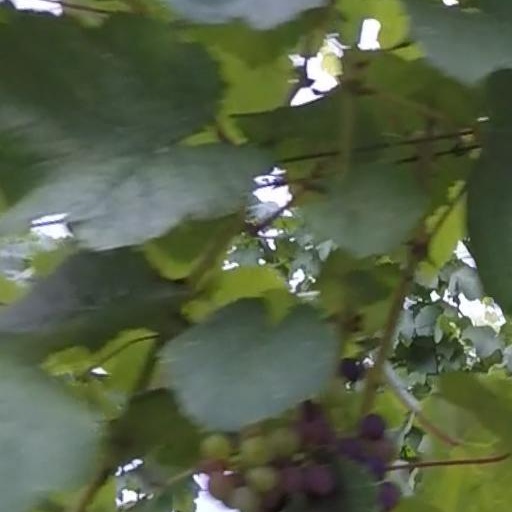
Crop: grape